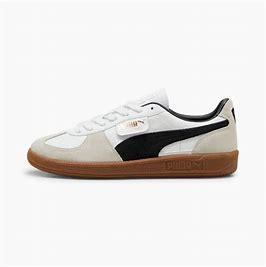
Brand: Puma
Model: Palermo